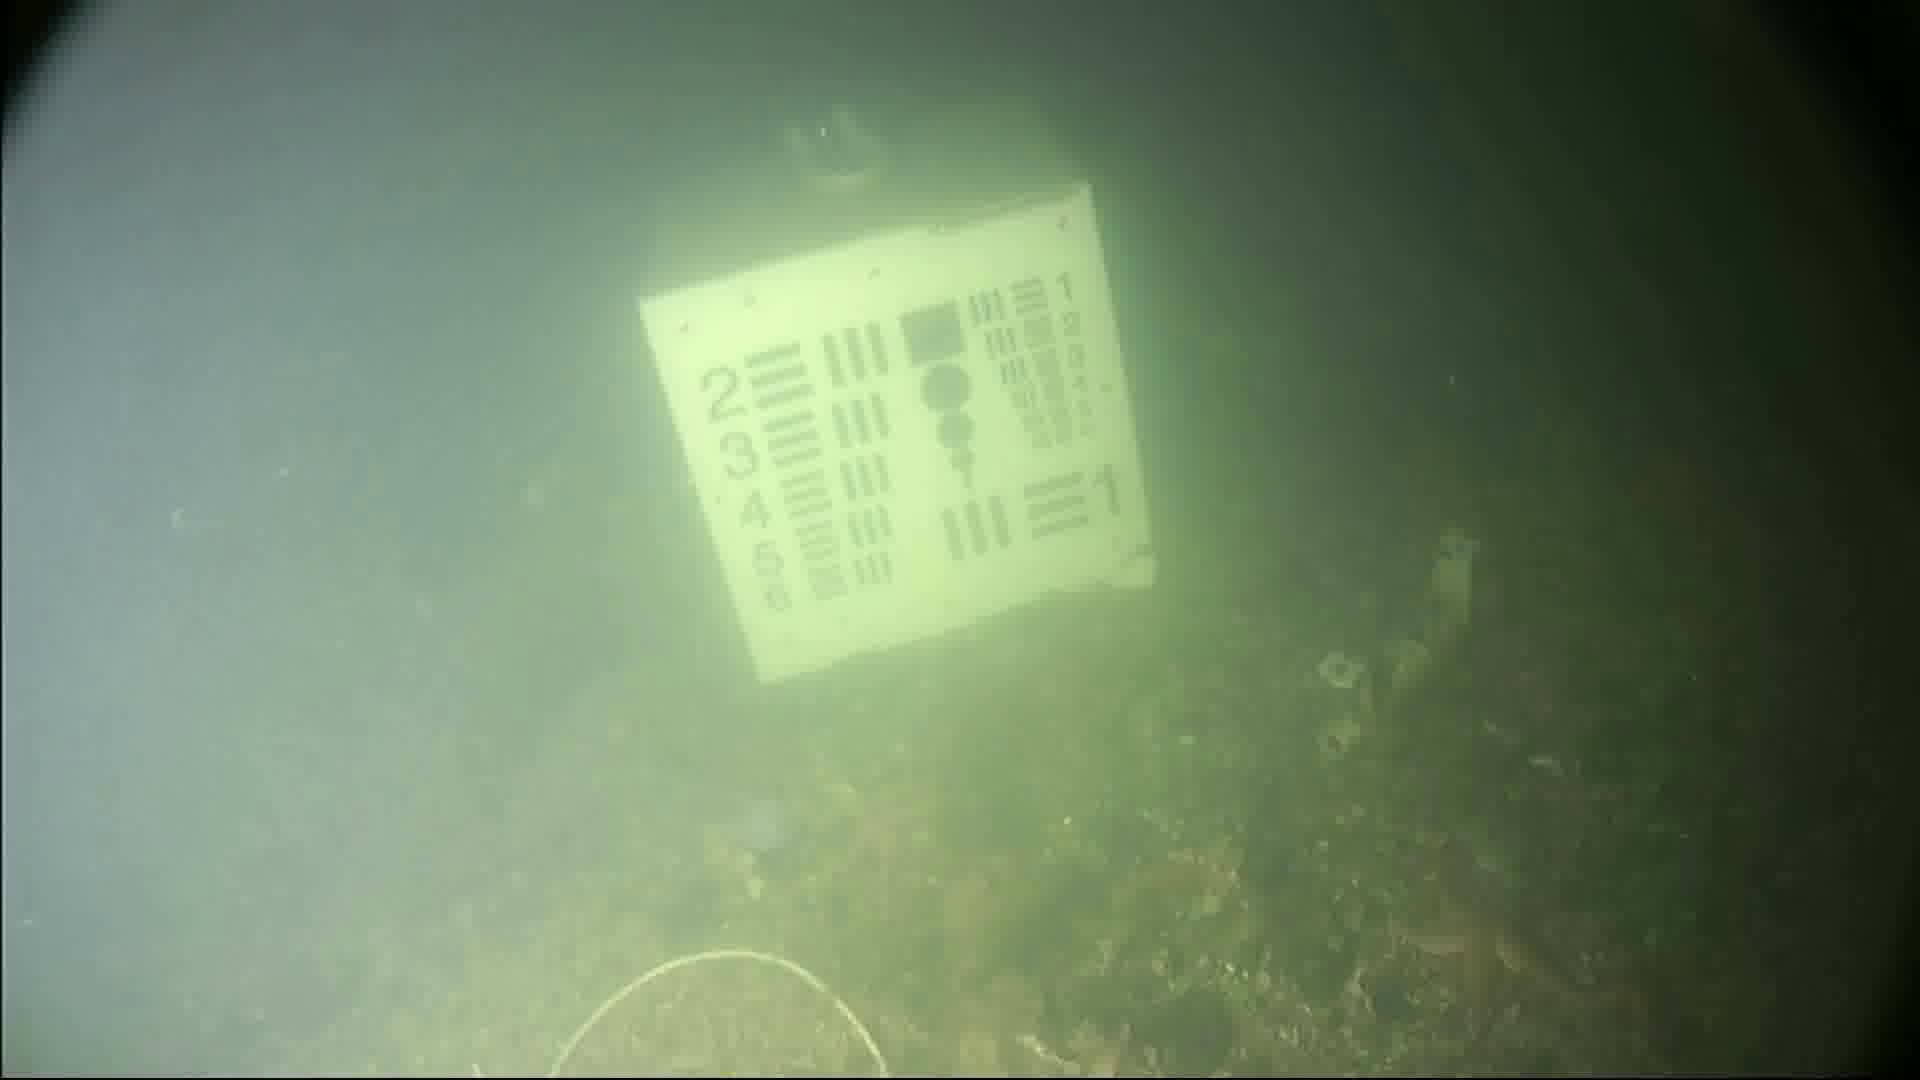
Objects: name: starfish
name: jellyfish